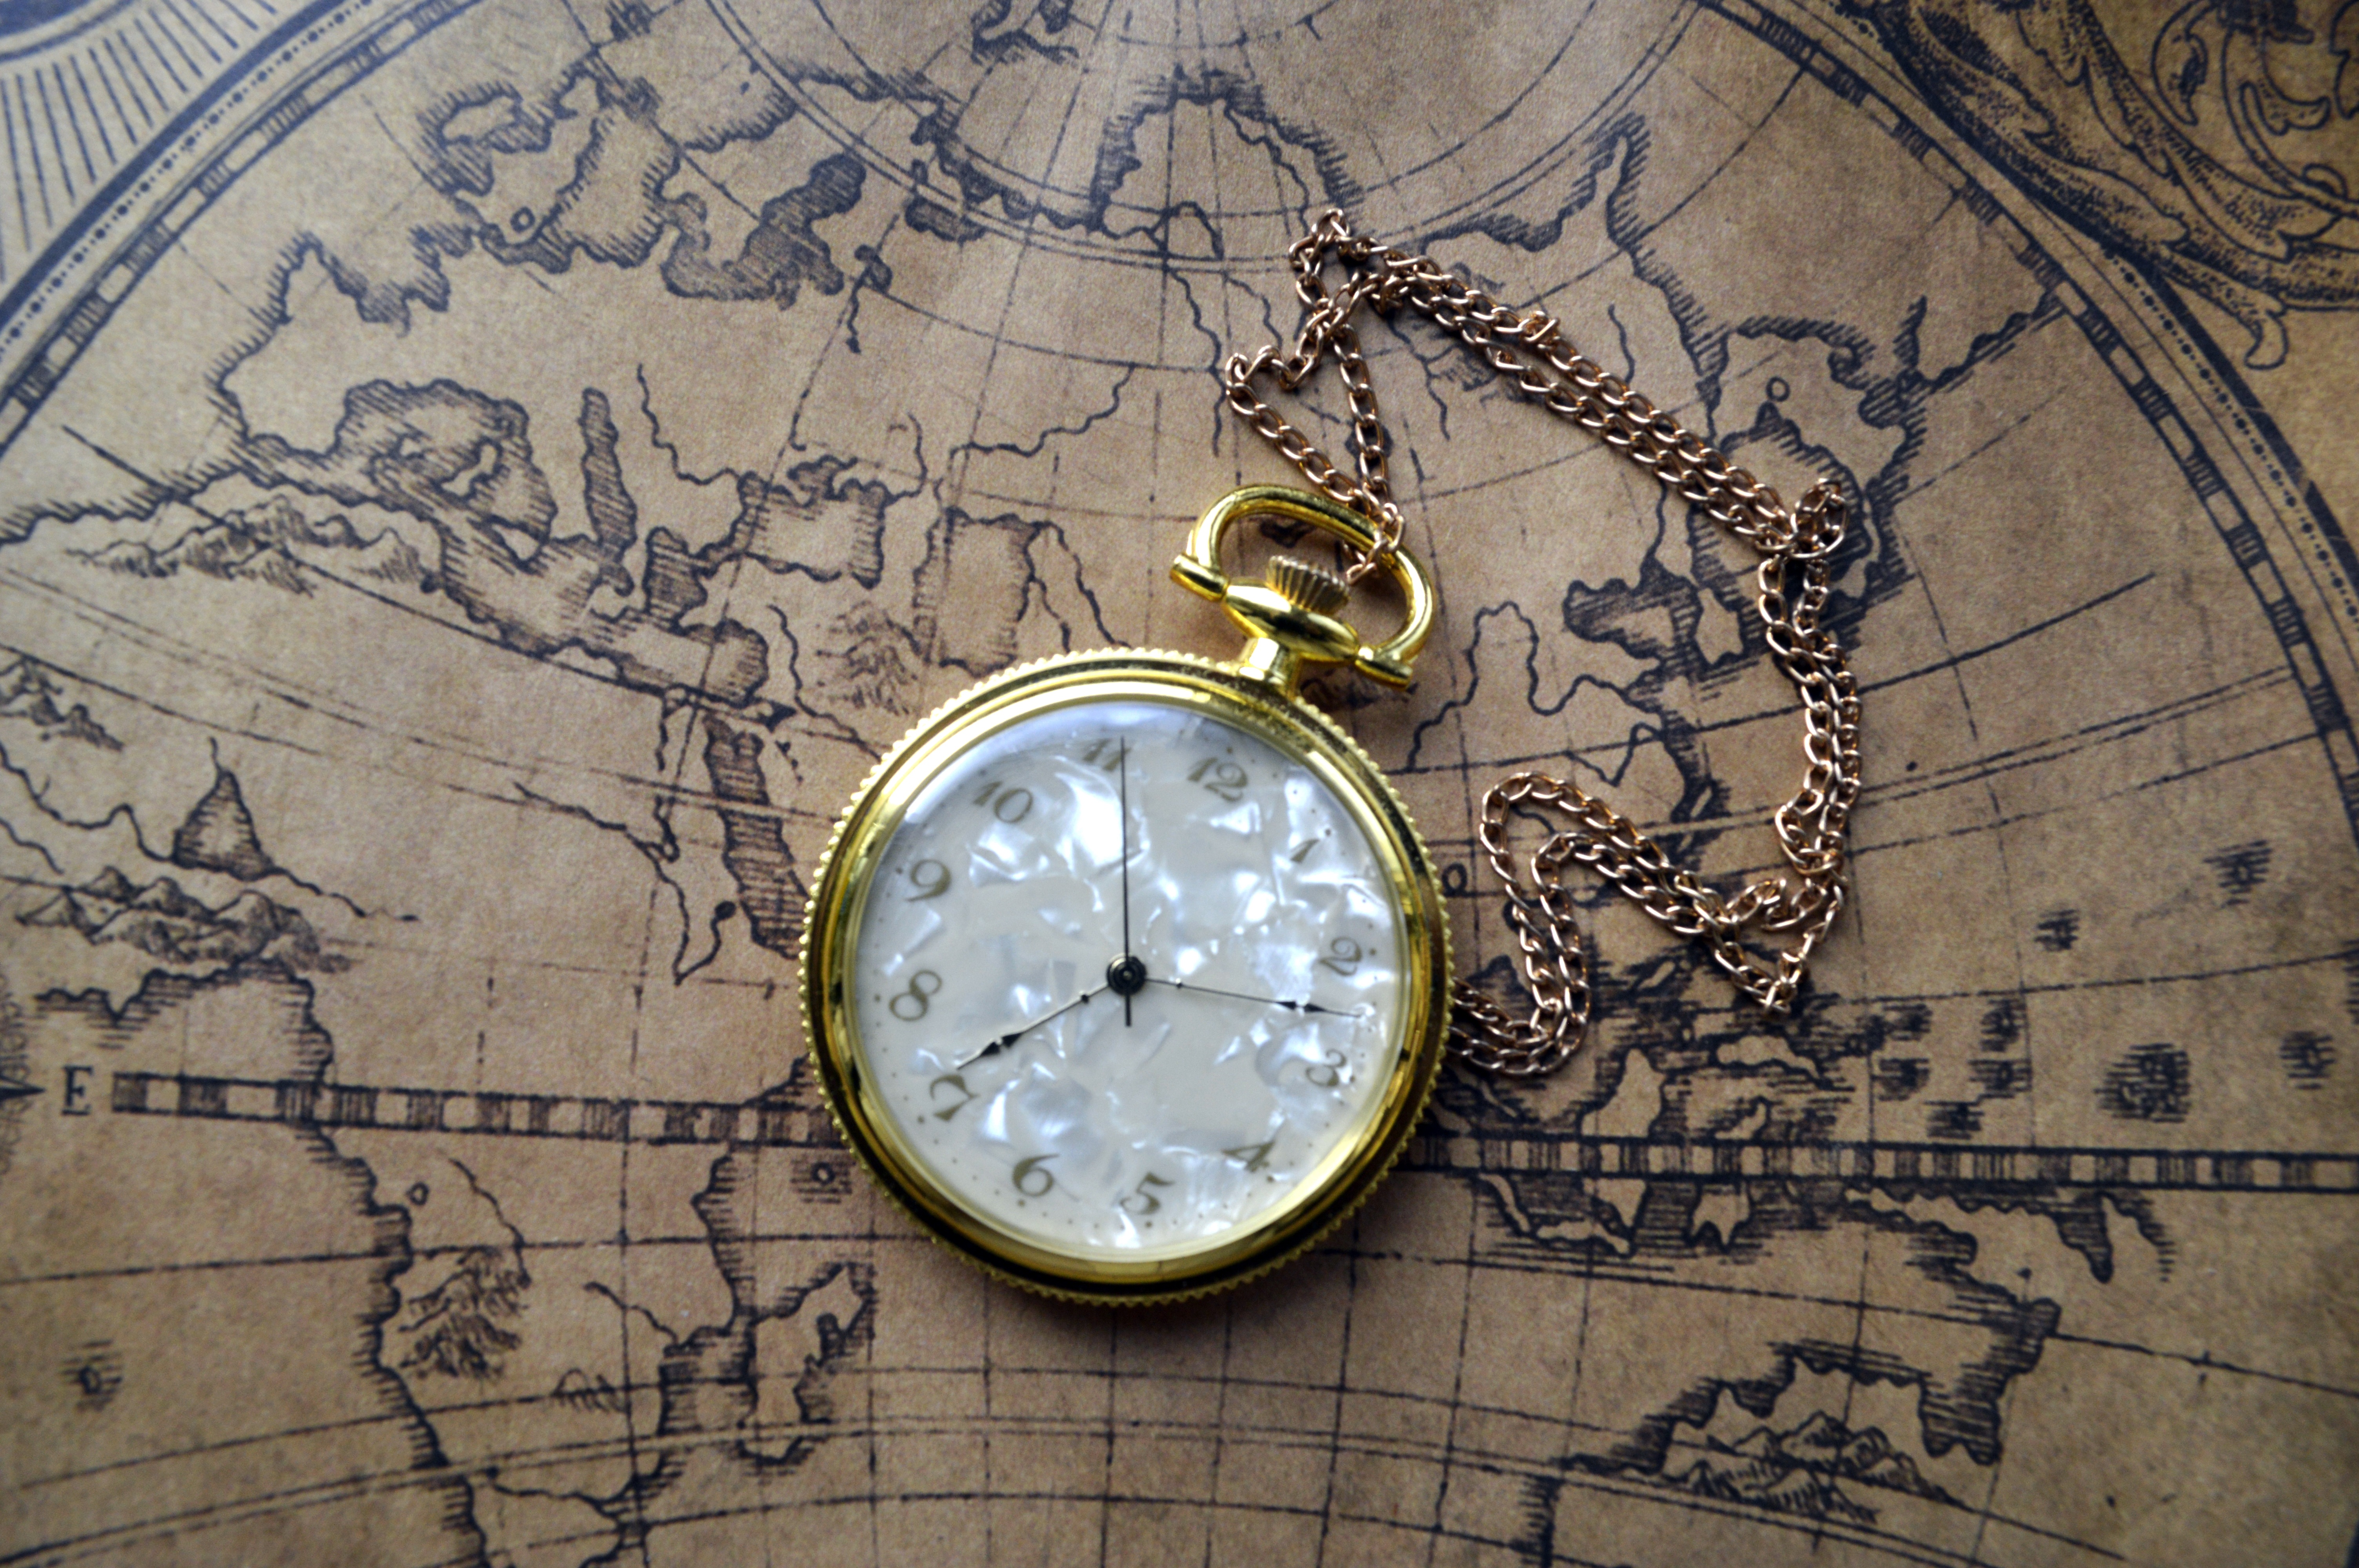
watch, hand, clock, map, circle, shape, pocket, locket